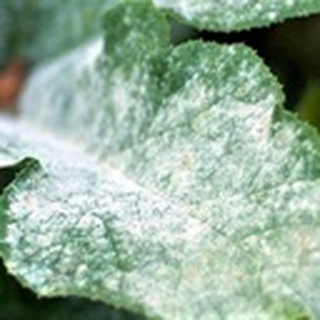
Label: cotton_powdery_mildew